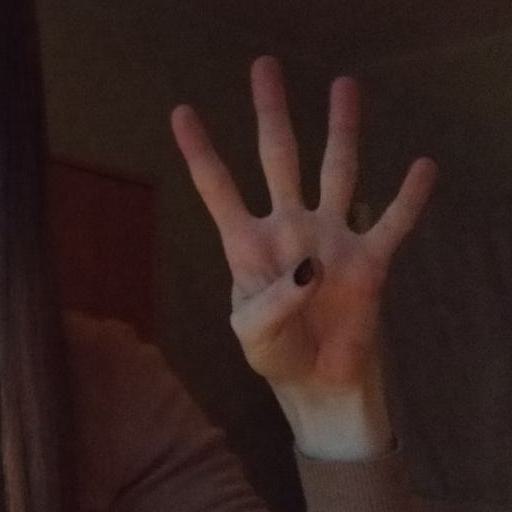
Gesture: four